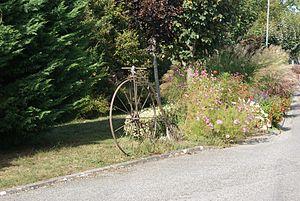
Saint-Blancard est une commune française située dans le département du Gers en région Occitanie.